Emergency override system

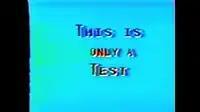
Slide used during a test in 1982

Local Access Alerts gained the most popularity on local cable systems from the latter half of the 1970s until the end of the 1990s, when the Emergency Alert System took over the role of the Emergency Broadcast System on cable television on January 1, 1997. The Emergency Alert System began to build up on most cable television systems through the installation of then-new generators and encoders between 1997 and 1999. Some of the notable EAS generators at the time include Video Data Systems, Texscan, Gorman-Redlich, Idea/Onics, and Cable Envoy; and encoders include SAGE, TFT, and Trilithic models. During the cable growth of the Emergency Alert System, only some cable systems retained the Local Access Alert equipment up into the first part of the 2010s.